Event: Nepal Earthquake
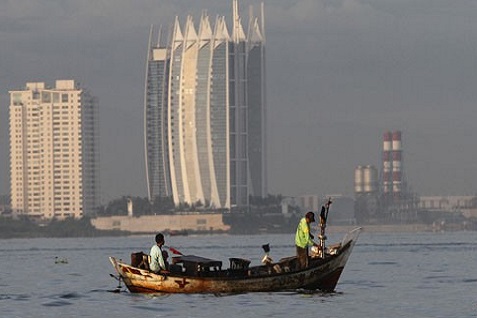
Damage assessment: no_damage